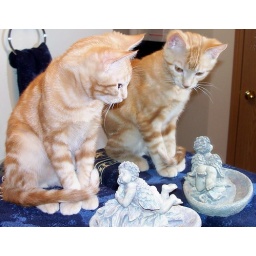
He likes sitting on my shelf in the bathroom